Nōgata, Fukuoka

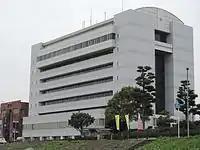
Nōgata City hall

Nōgata is located in the northern part of Fukuoka Prefecture, at the northern tip of the Chikuhō region. It is located approximately 30 km southwest of the center of Kitakyūshū City and approximately 50 km northeast of Fukuoka City. The center of the city is a plain, located almost in the center of the Chikuhō Plain, and the Onga River, which combines the Hikoyama River and the Inunaki River, flows through it. The urban area is centered on the area sandwiched between the Onga River and the JR Kyushu Chikuhō Main Line (Fukuhoku Yutaka Line). The eastern and western regions are residential areas, the southern area is an industrial area, and the northern area is a rural area. In the eastern part of the city, the Fukuchi Mountains run north-south, and have an average elevation of 600 meters, including Mt. Takatori and Mt. Shakudake, centered on the main peak, Mt. Fukuchi (900.8 meters).